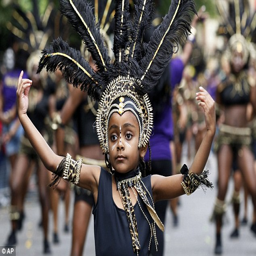
focused : many of the dancers have practised for months for today 's even